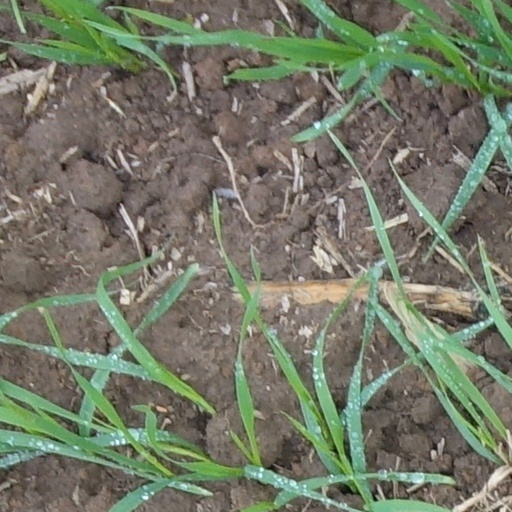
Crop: wheat